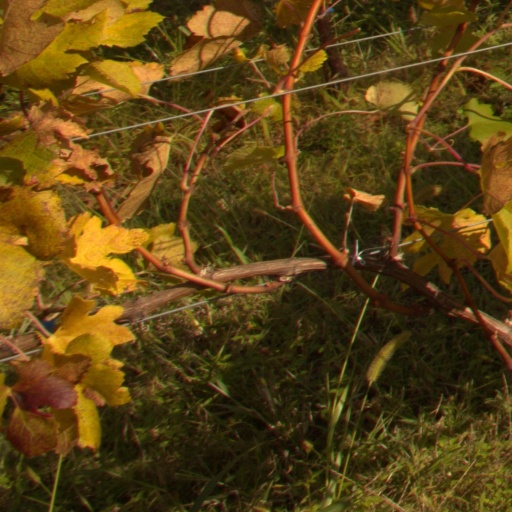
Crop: grape